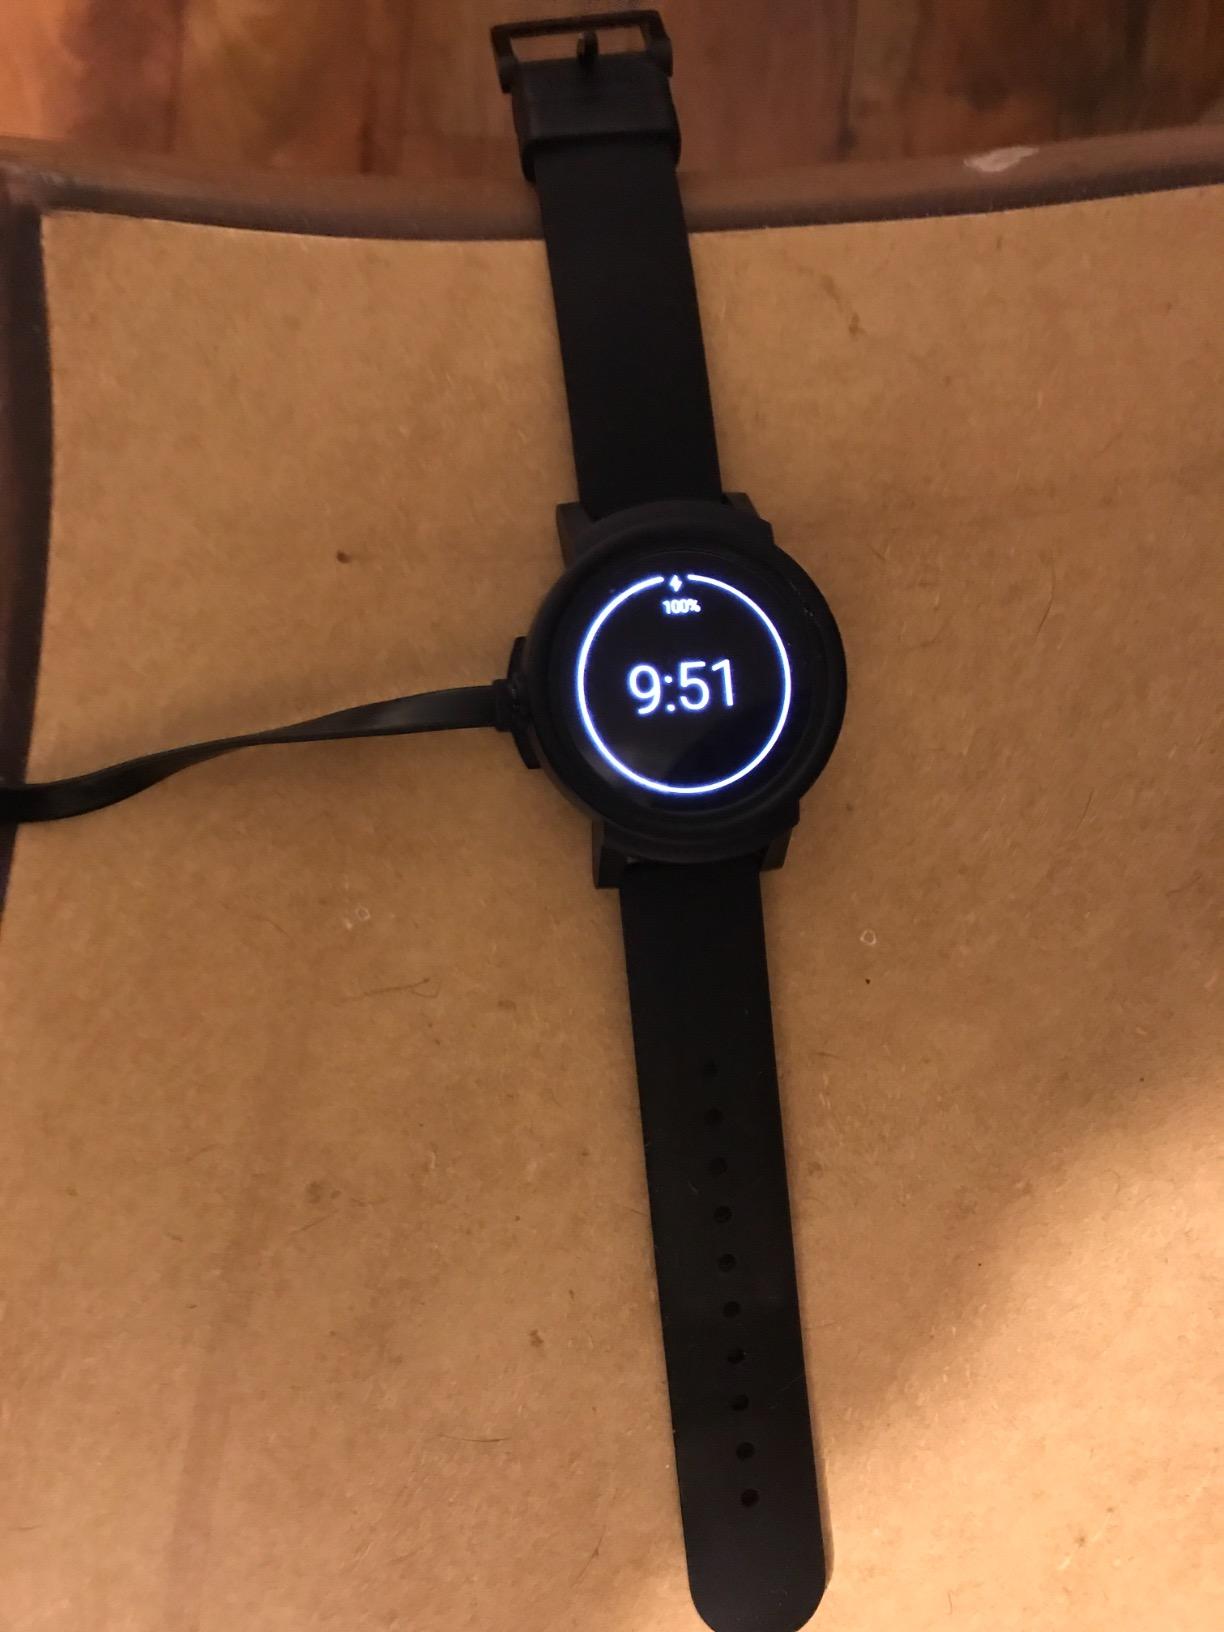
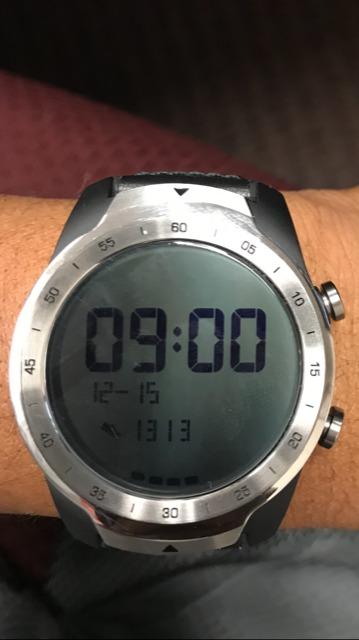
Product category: smartwatch
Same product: no